Modern Jewish historiography

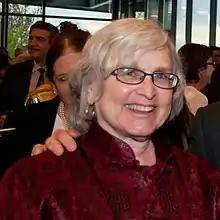

Ephraim Deinard (1846–1930) was a notable 20th century historian of American Jews. The writings of Gershom Scholem and Hannah Arendt are also important in modern Jewish historiography of the 1940s. Scholem was a critic of the "Wissenschaft" for their history that had omitted Jewish mysticism. Martin Buber also was a significant exponent of Jewish mysticism building on the work of Scholem in the 20th century.